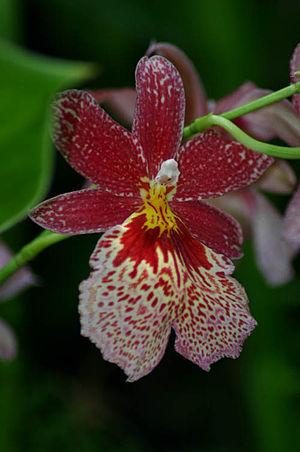
×Burrageara est un genre d'Orchidacées hybrides issus de croisements entre Cochlioda, Miltonia, Odontoglossum et Oncidium.